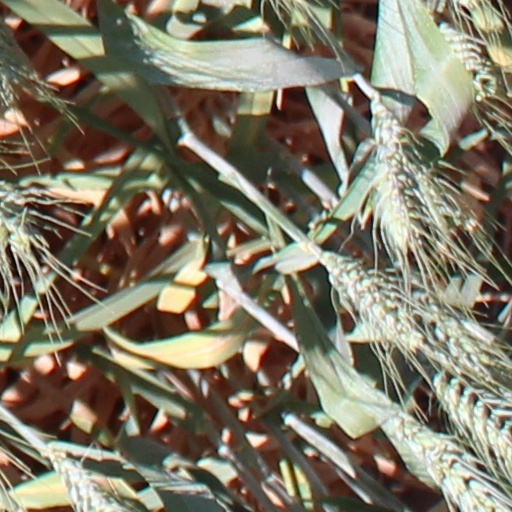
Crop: wheat